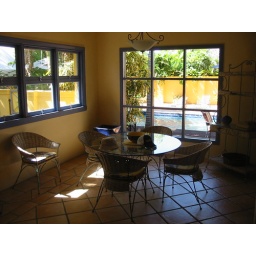
Inside dining table in our house on Magnetic Island